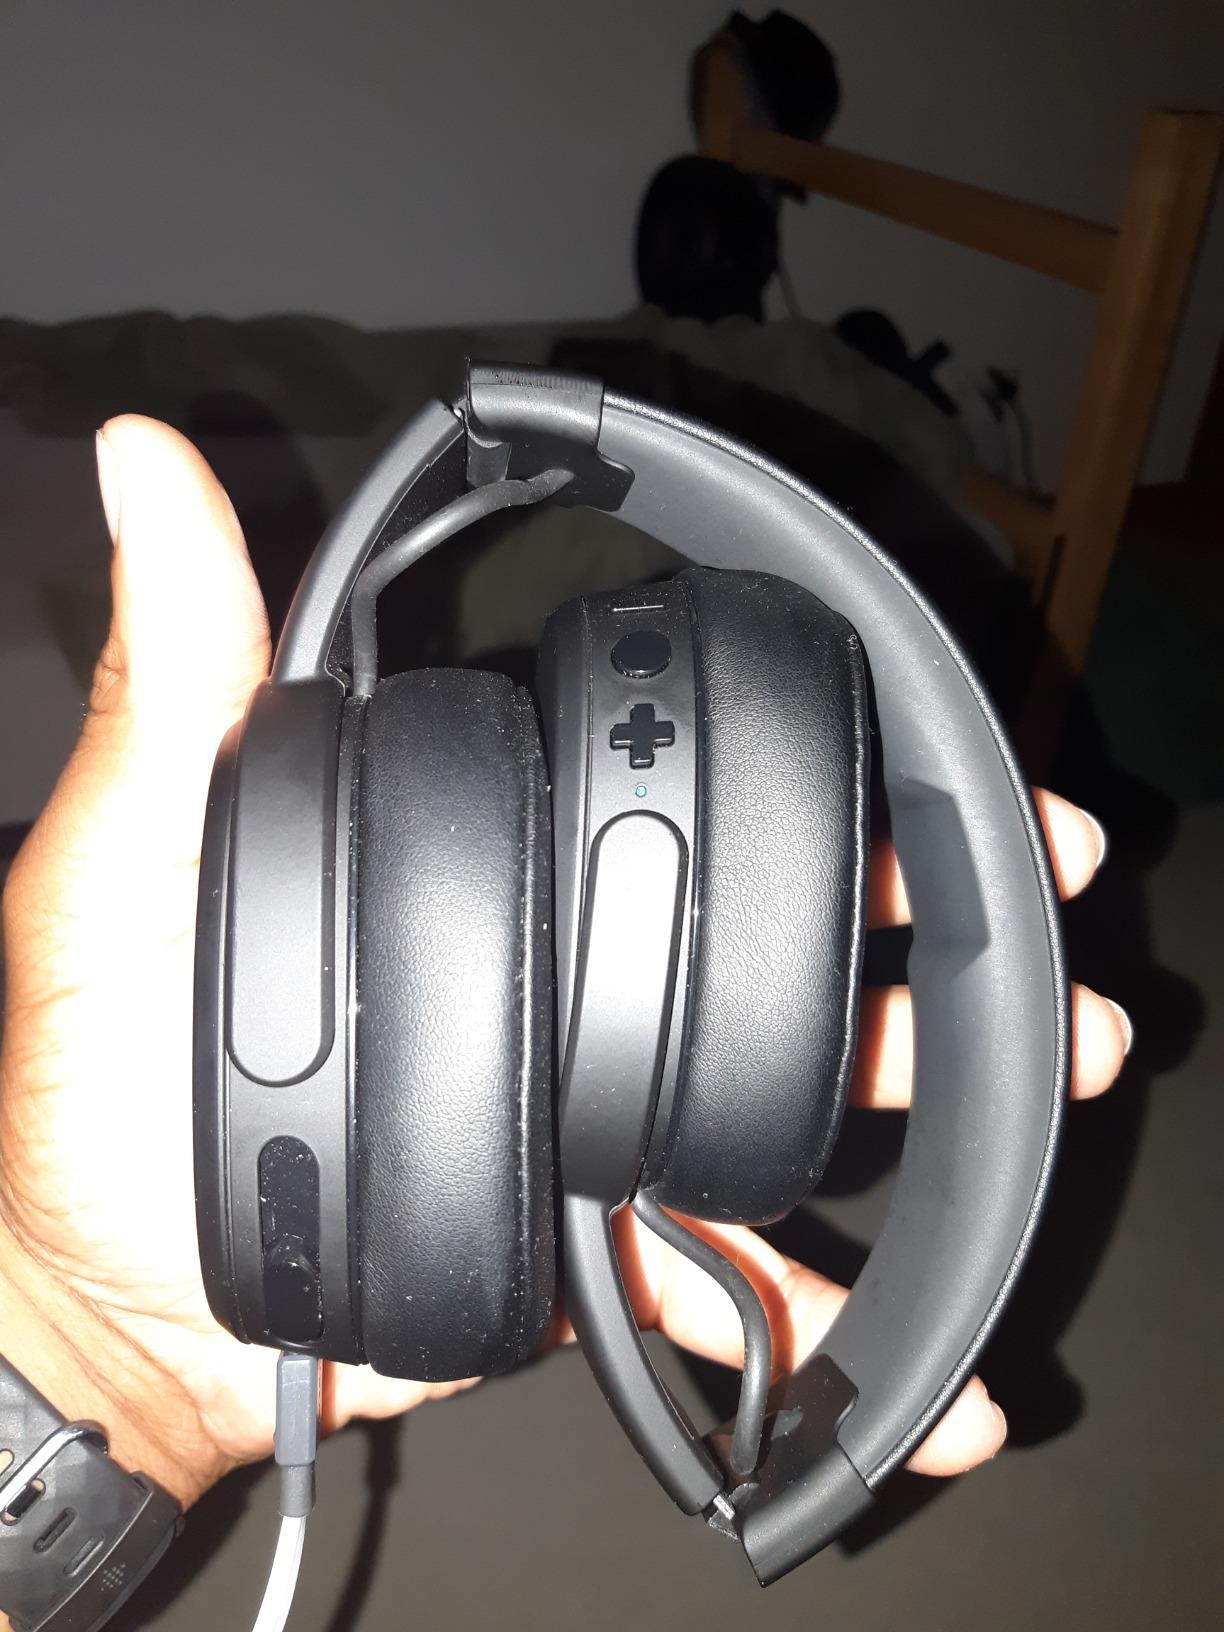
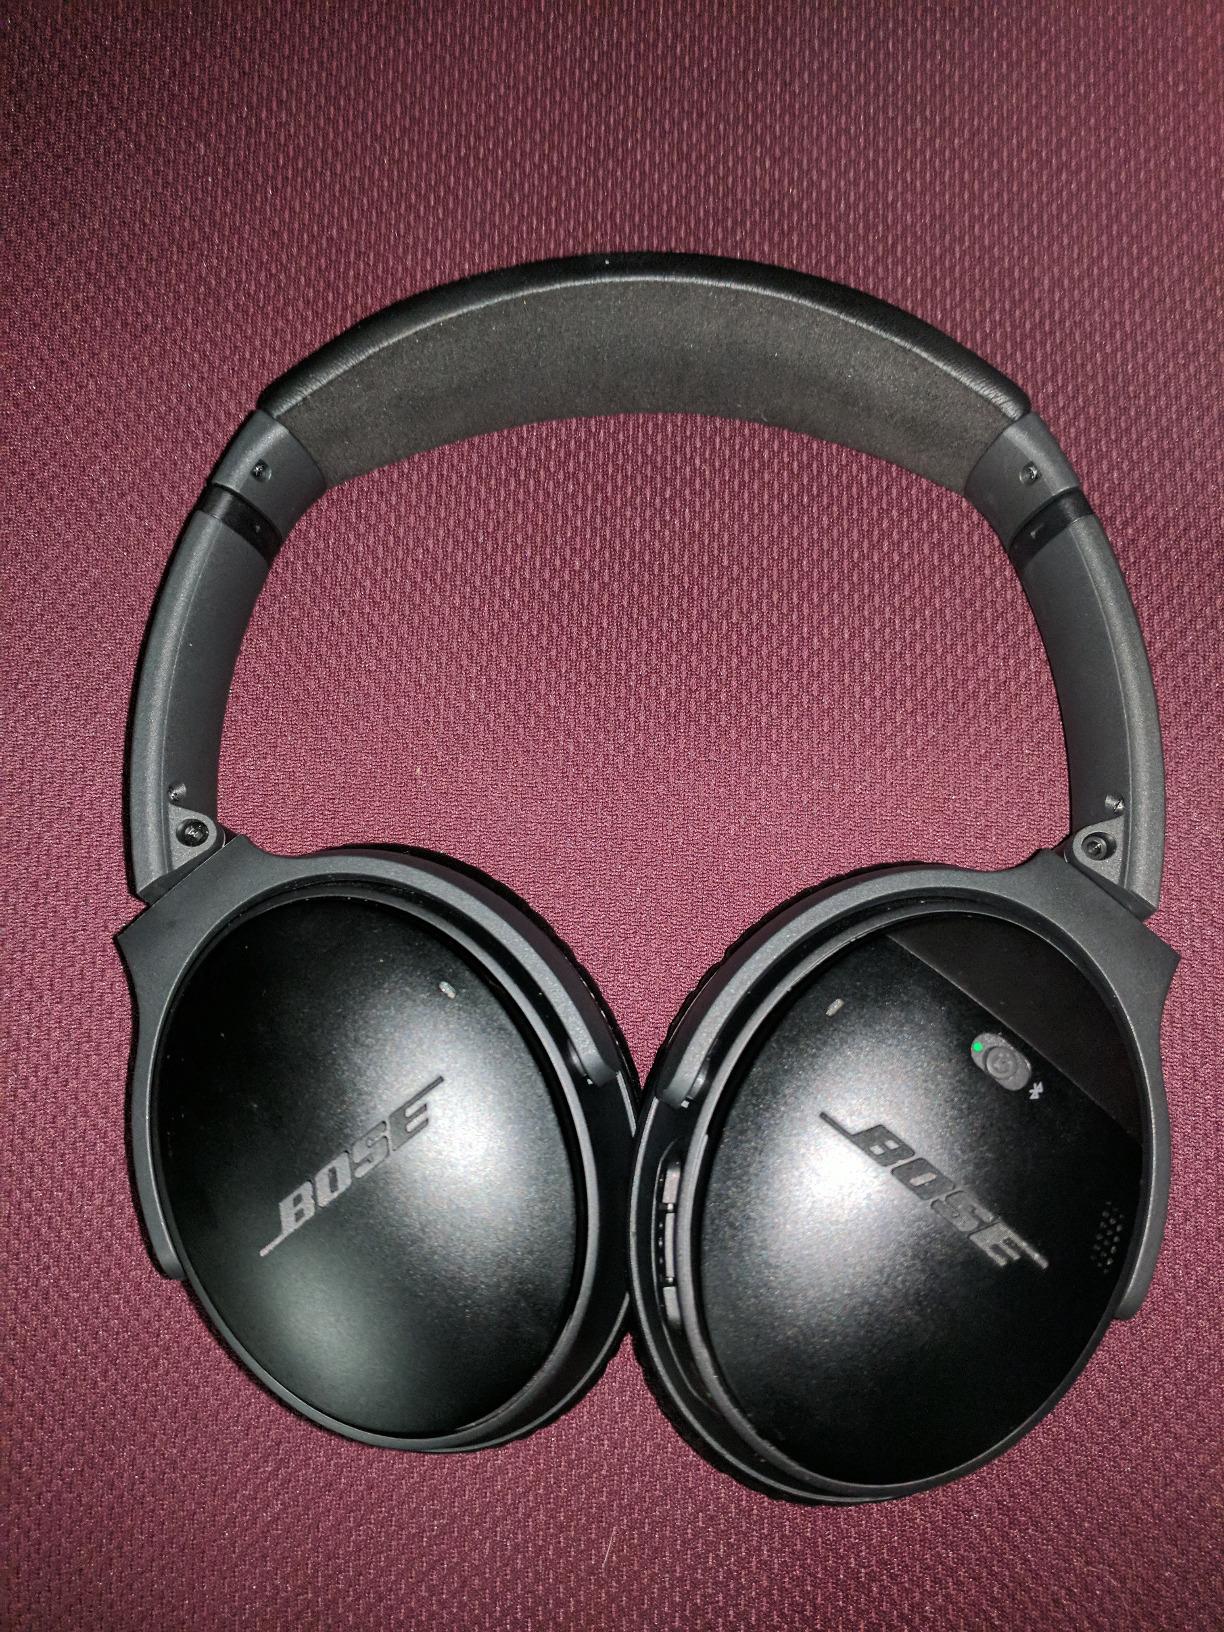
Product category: headphones
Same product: no